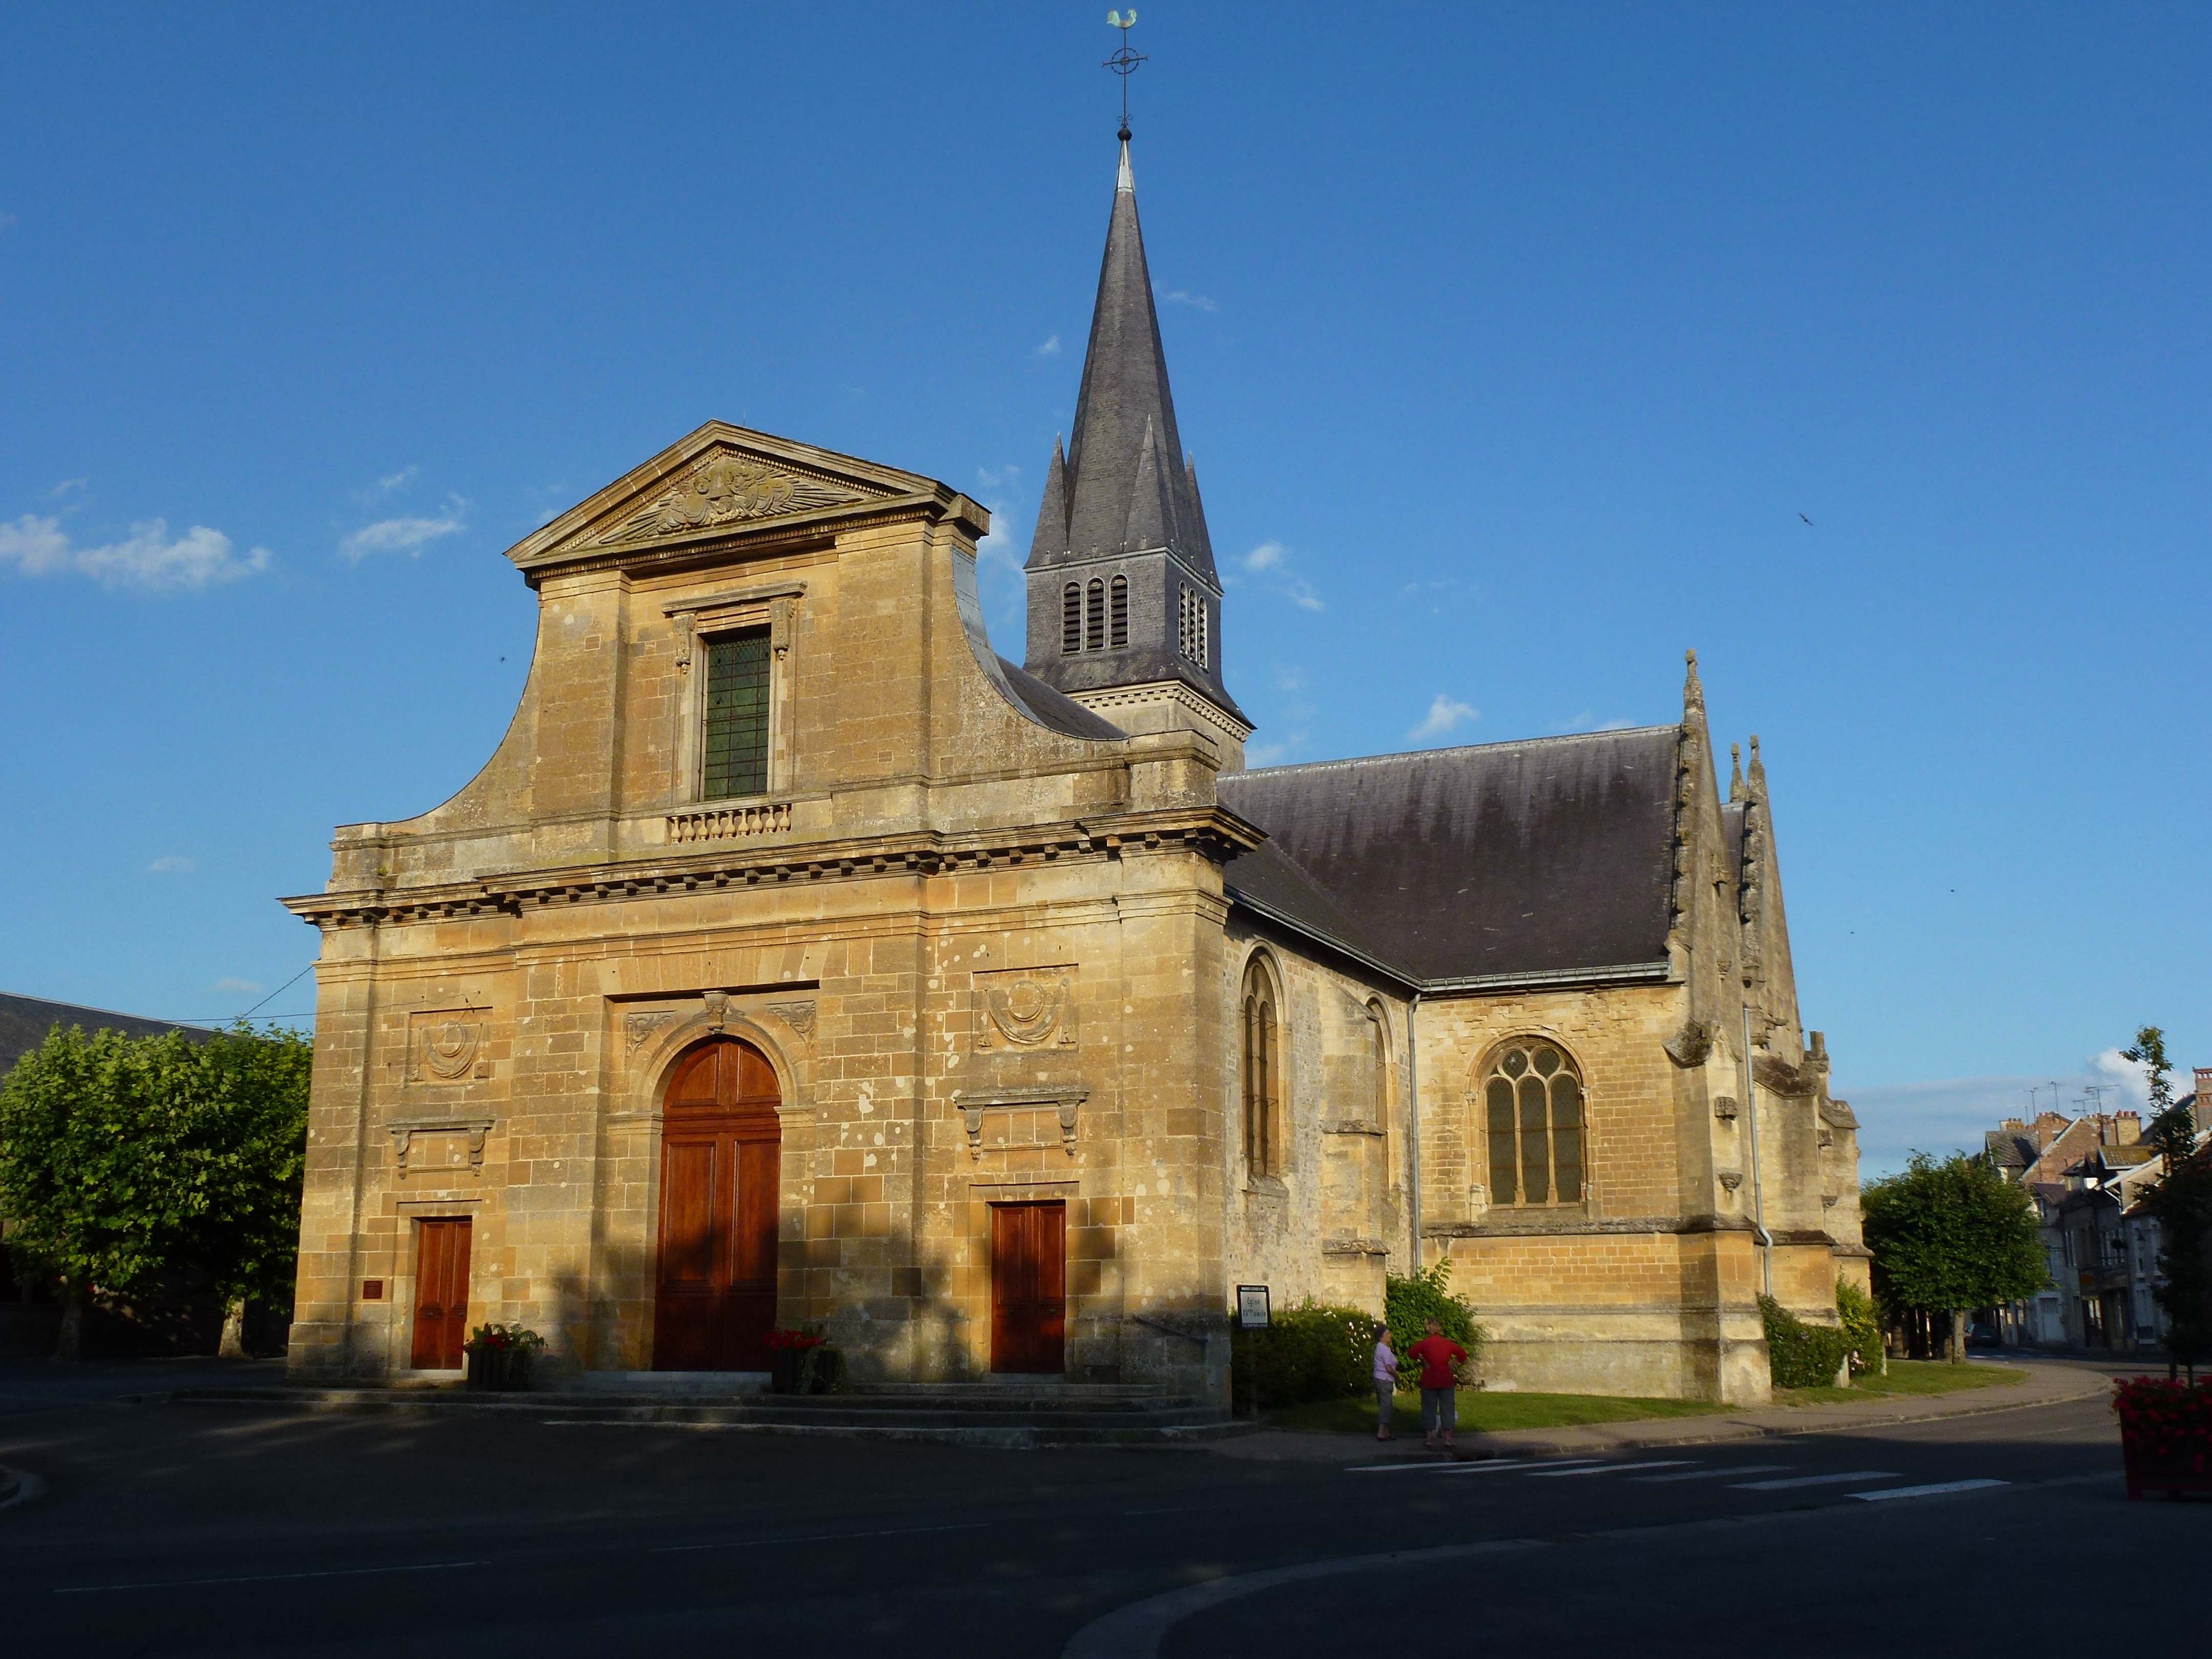
building, france, landmark, facade, church, cathedral, chapel, exterior, historic, place of worship, religious, steeple, monastery, basilica, ardennes, notre dame, historic site, attigny, spanish missions in california